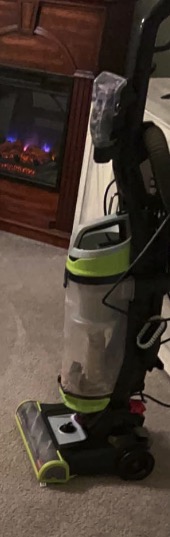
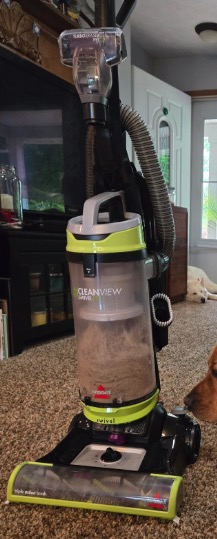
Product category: items_vacuum
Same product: yes